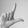
ASL letter: L